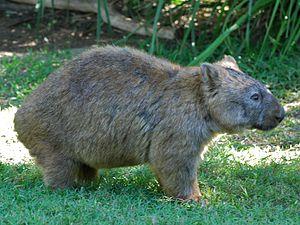
Les wombats forment une famille de mammifères marsupiaux, jadis appelés phascolomes. Ils vivent dans les forêts montagneuses d’Australie, où ils creusent de vastes terriers. Les wombats pèsent entre 15 et 40 kg, mais des espèces plus grandes et lourdes, comme le Diprotodon ont existé dans le passé.
Le parc national de Girraween est un parc national situé dans la Granite Belt au Queensland en Australie, à 260 km au sud-ouest de Brisbane. Il est connu pour ses paysages et sa flore spectaculaires ainsi que sa faune unique. La randonnée et l'escalade sont les activités les plus populaires du parc. Il peut être fermé en période de sécheresse.